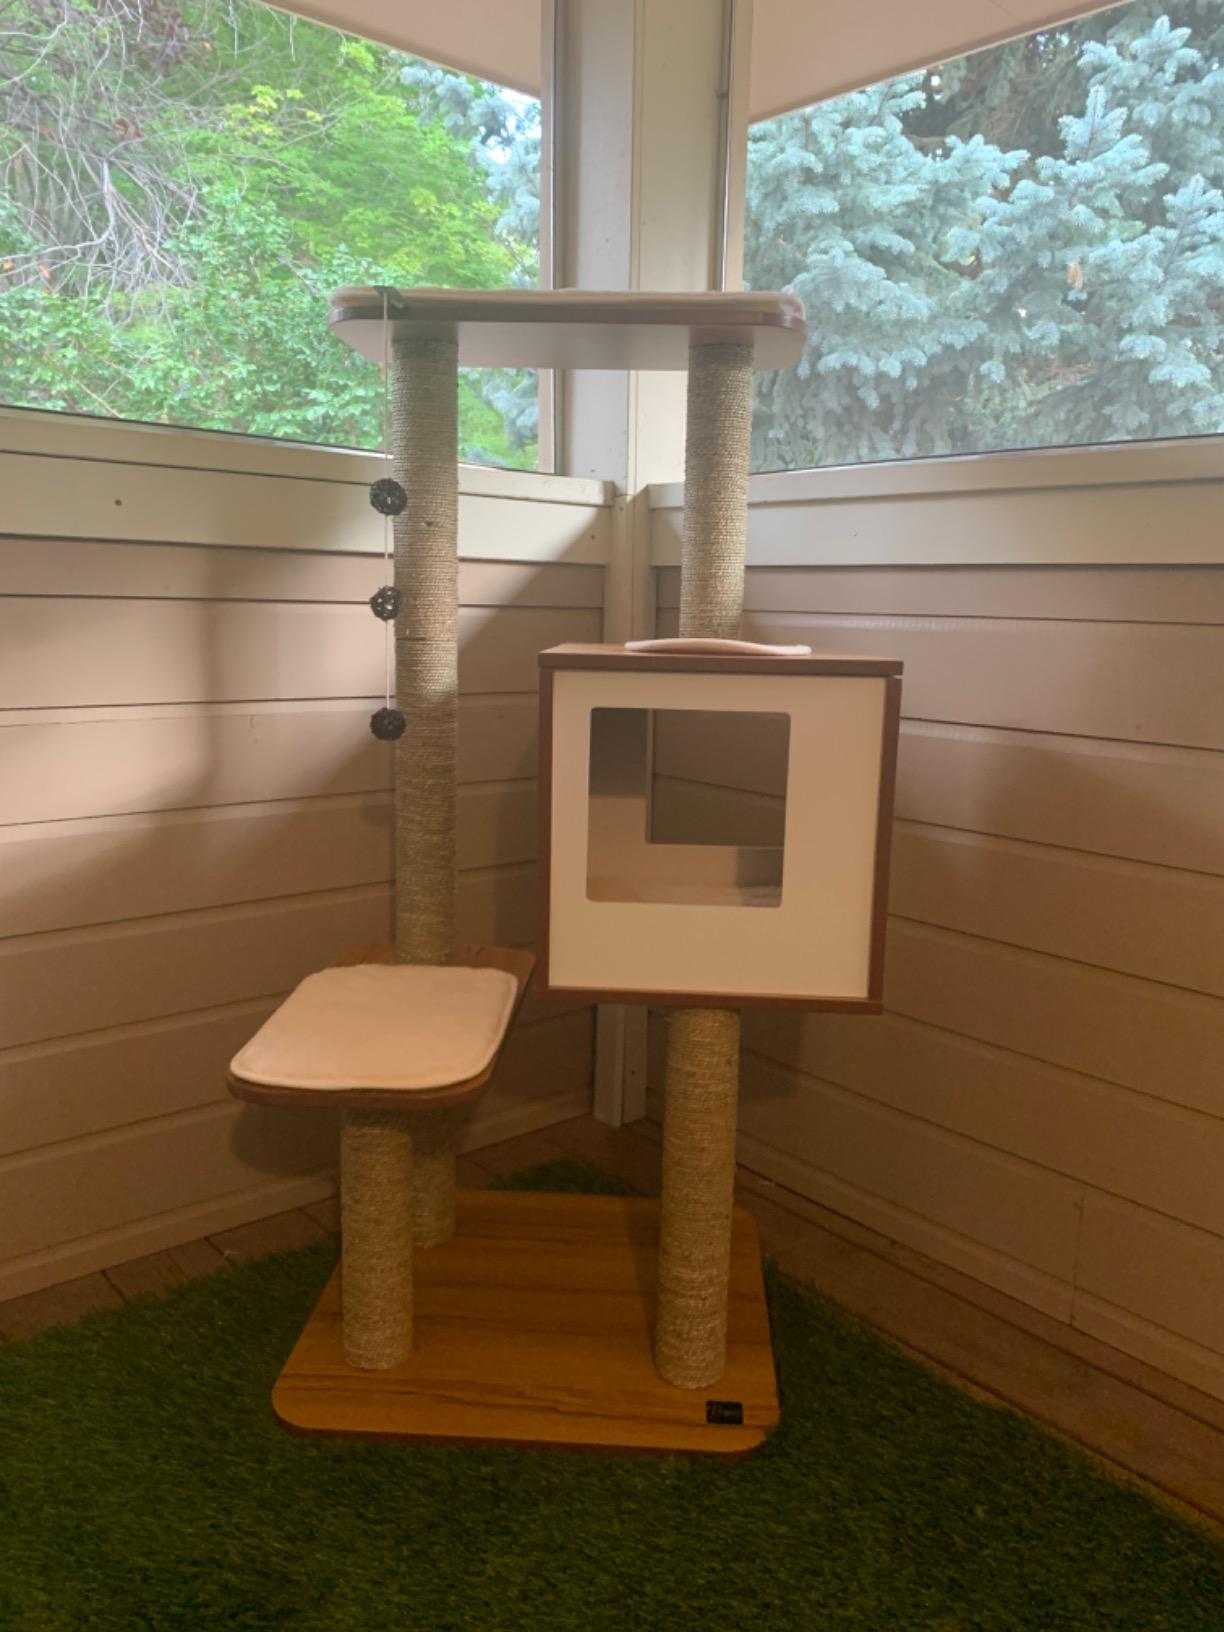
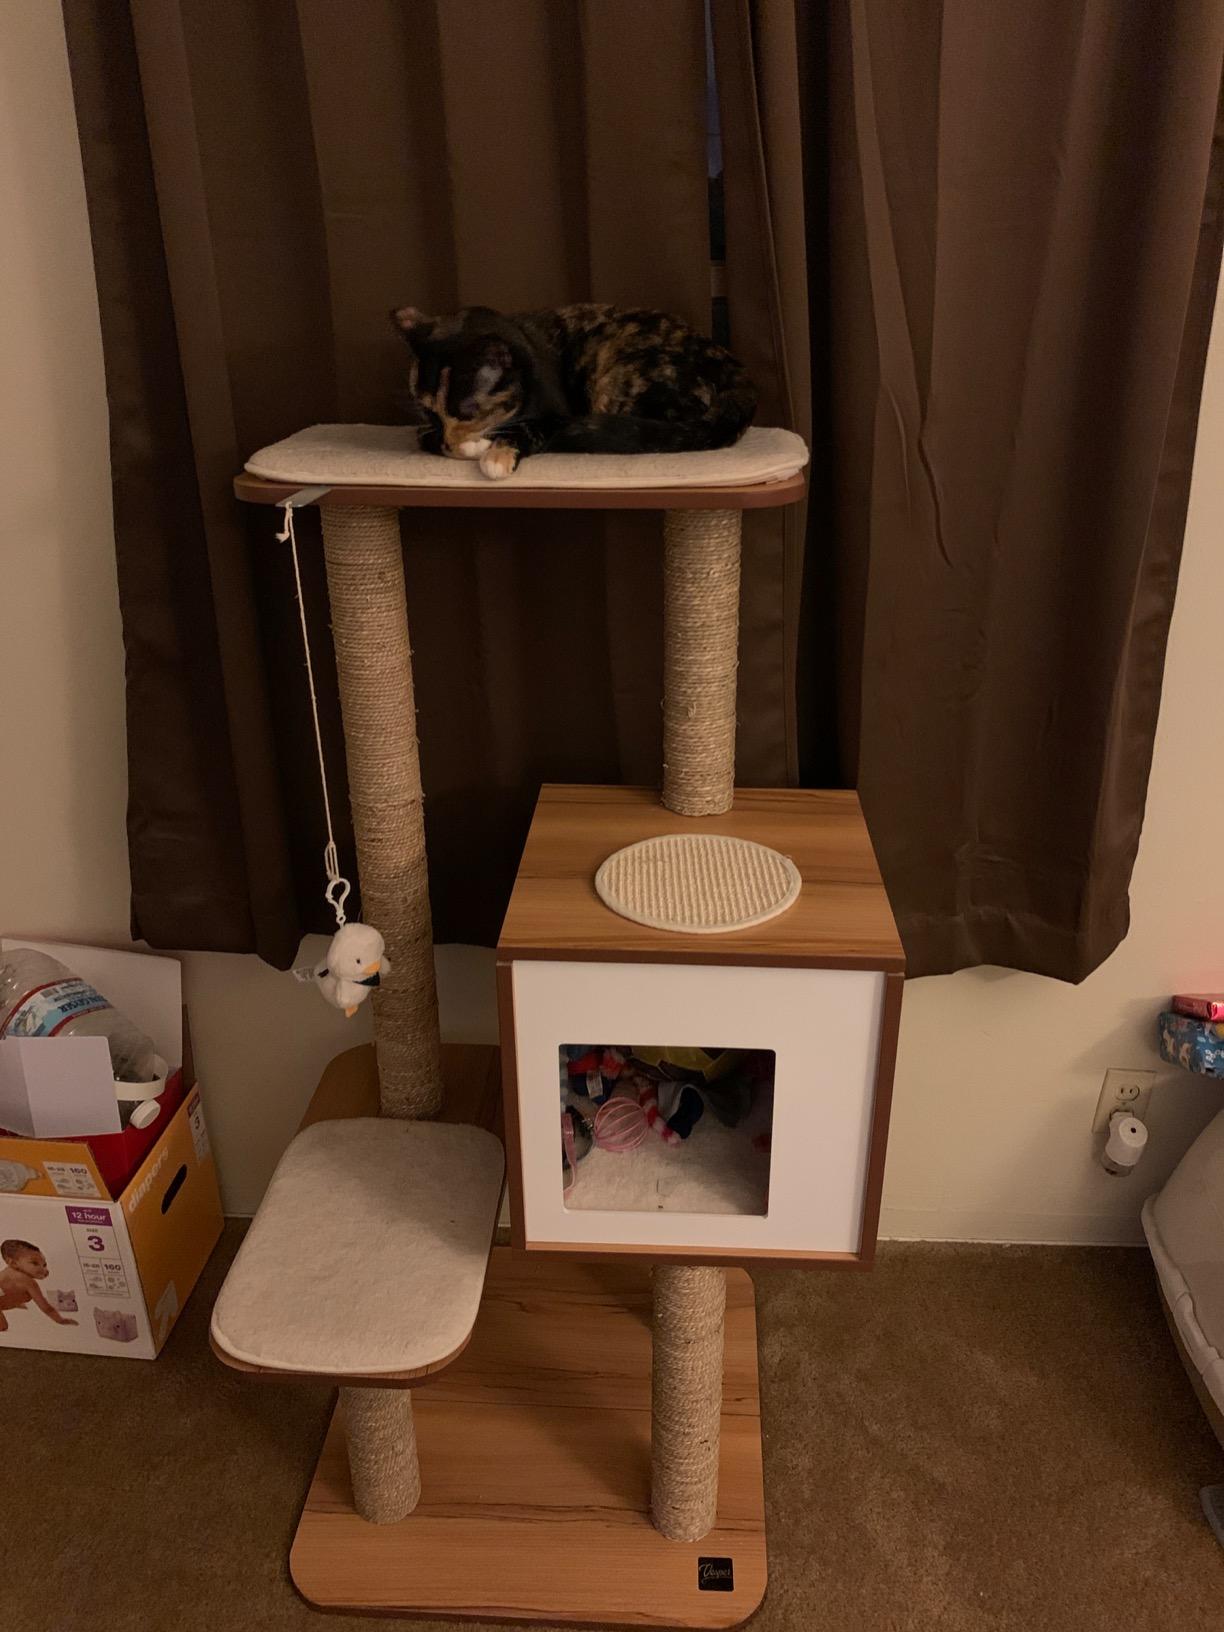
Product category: items_cat tree
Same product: yes